Her Husband Lies

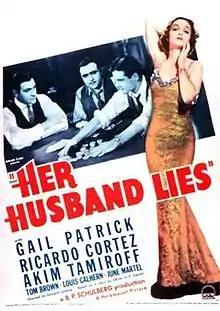
Theatrical release poster

Her Husband Lies is a 1937 American drama film directed by Edward Ludwig and written by Wallace Smith and Eve Greene. The film stars Gail Patrick, Ricardo Cortez, Akim Tamiroff, Tom Brown, Louis Calhern and June Martel. The film was released on March 13, 1937, by Paramount Pictures.